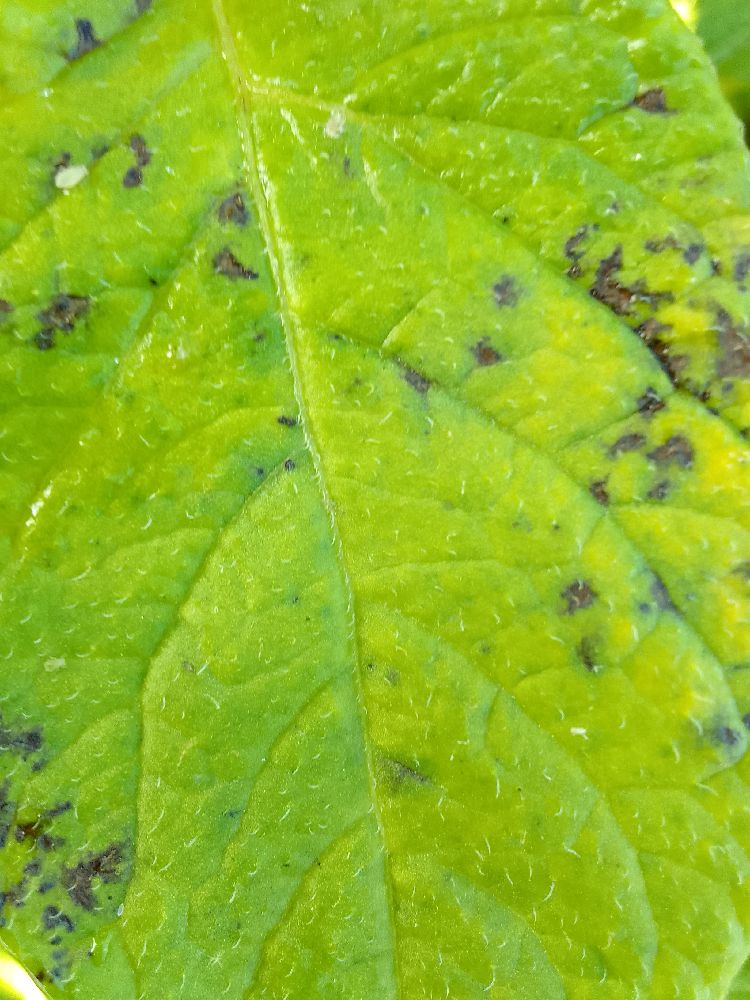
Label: Early blight